Brett Rypien

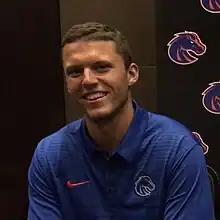
Rypien in 2017

Brett Robert Rypien (born July 9, 1996) is an American professional football quarterback for the Minnesota Vikings of the National Football League (NFL). He played college football for the Boise State Broncos and signed with the Denver Broncos as an undrafted free agent in 2019, and has also been a member of the Los Angeles Rams, Seattle Seahawks, and New York Jets.